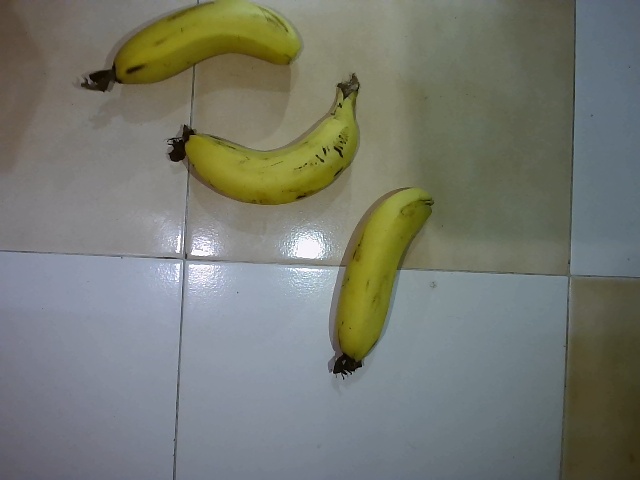
Label: Ripe_Banana